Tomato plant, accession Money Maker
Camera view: bottom (45 deg); turntable rotation: 300 degrees
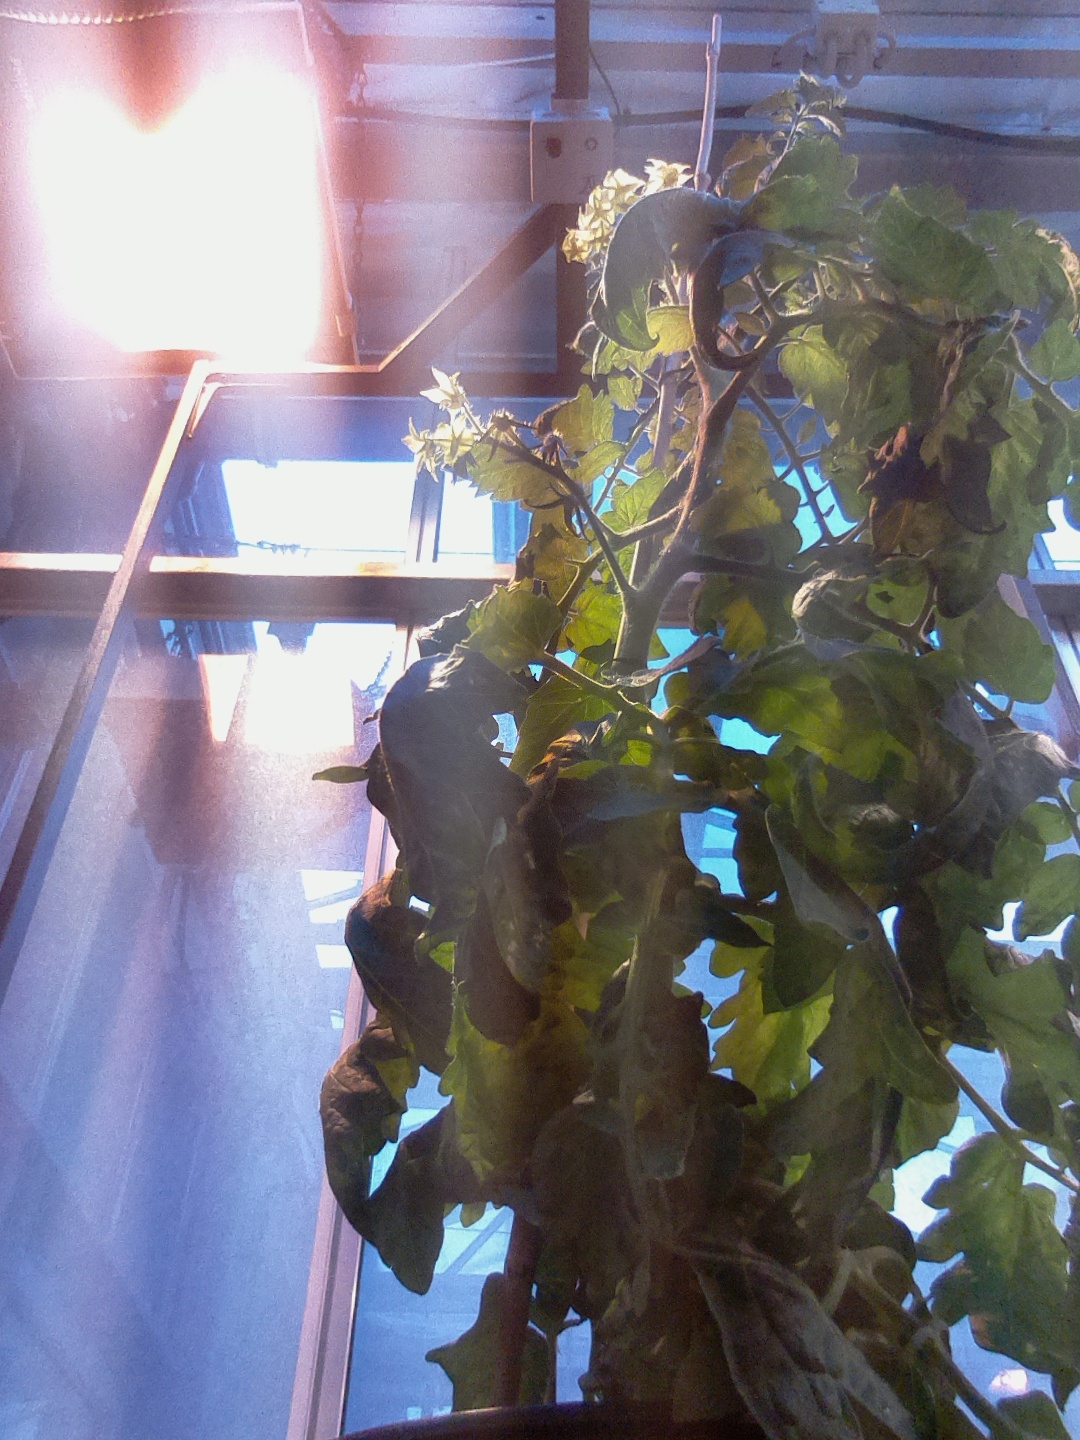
BBCH growth stage 67: Full flowering, 70%-80% of flowers open, more petals falling